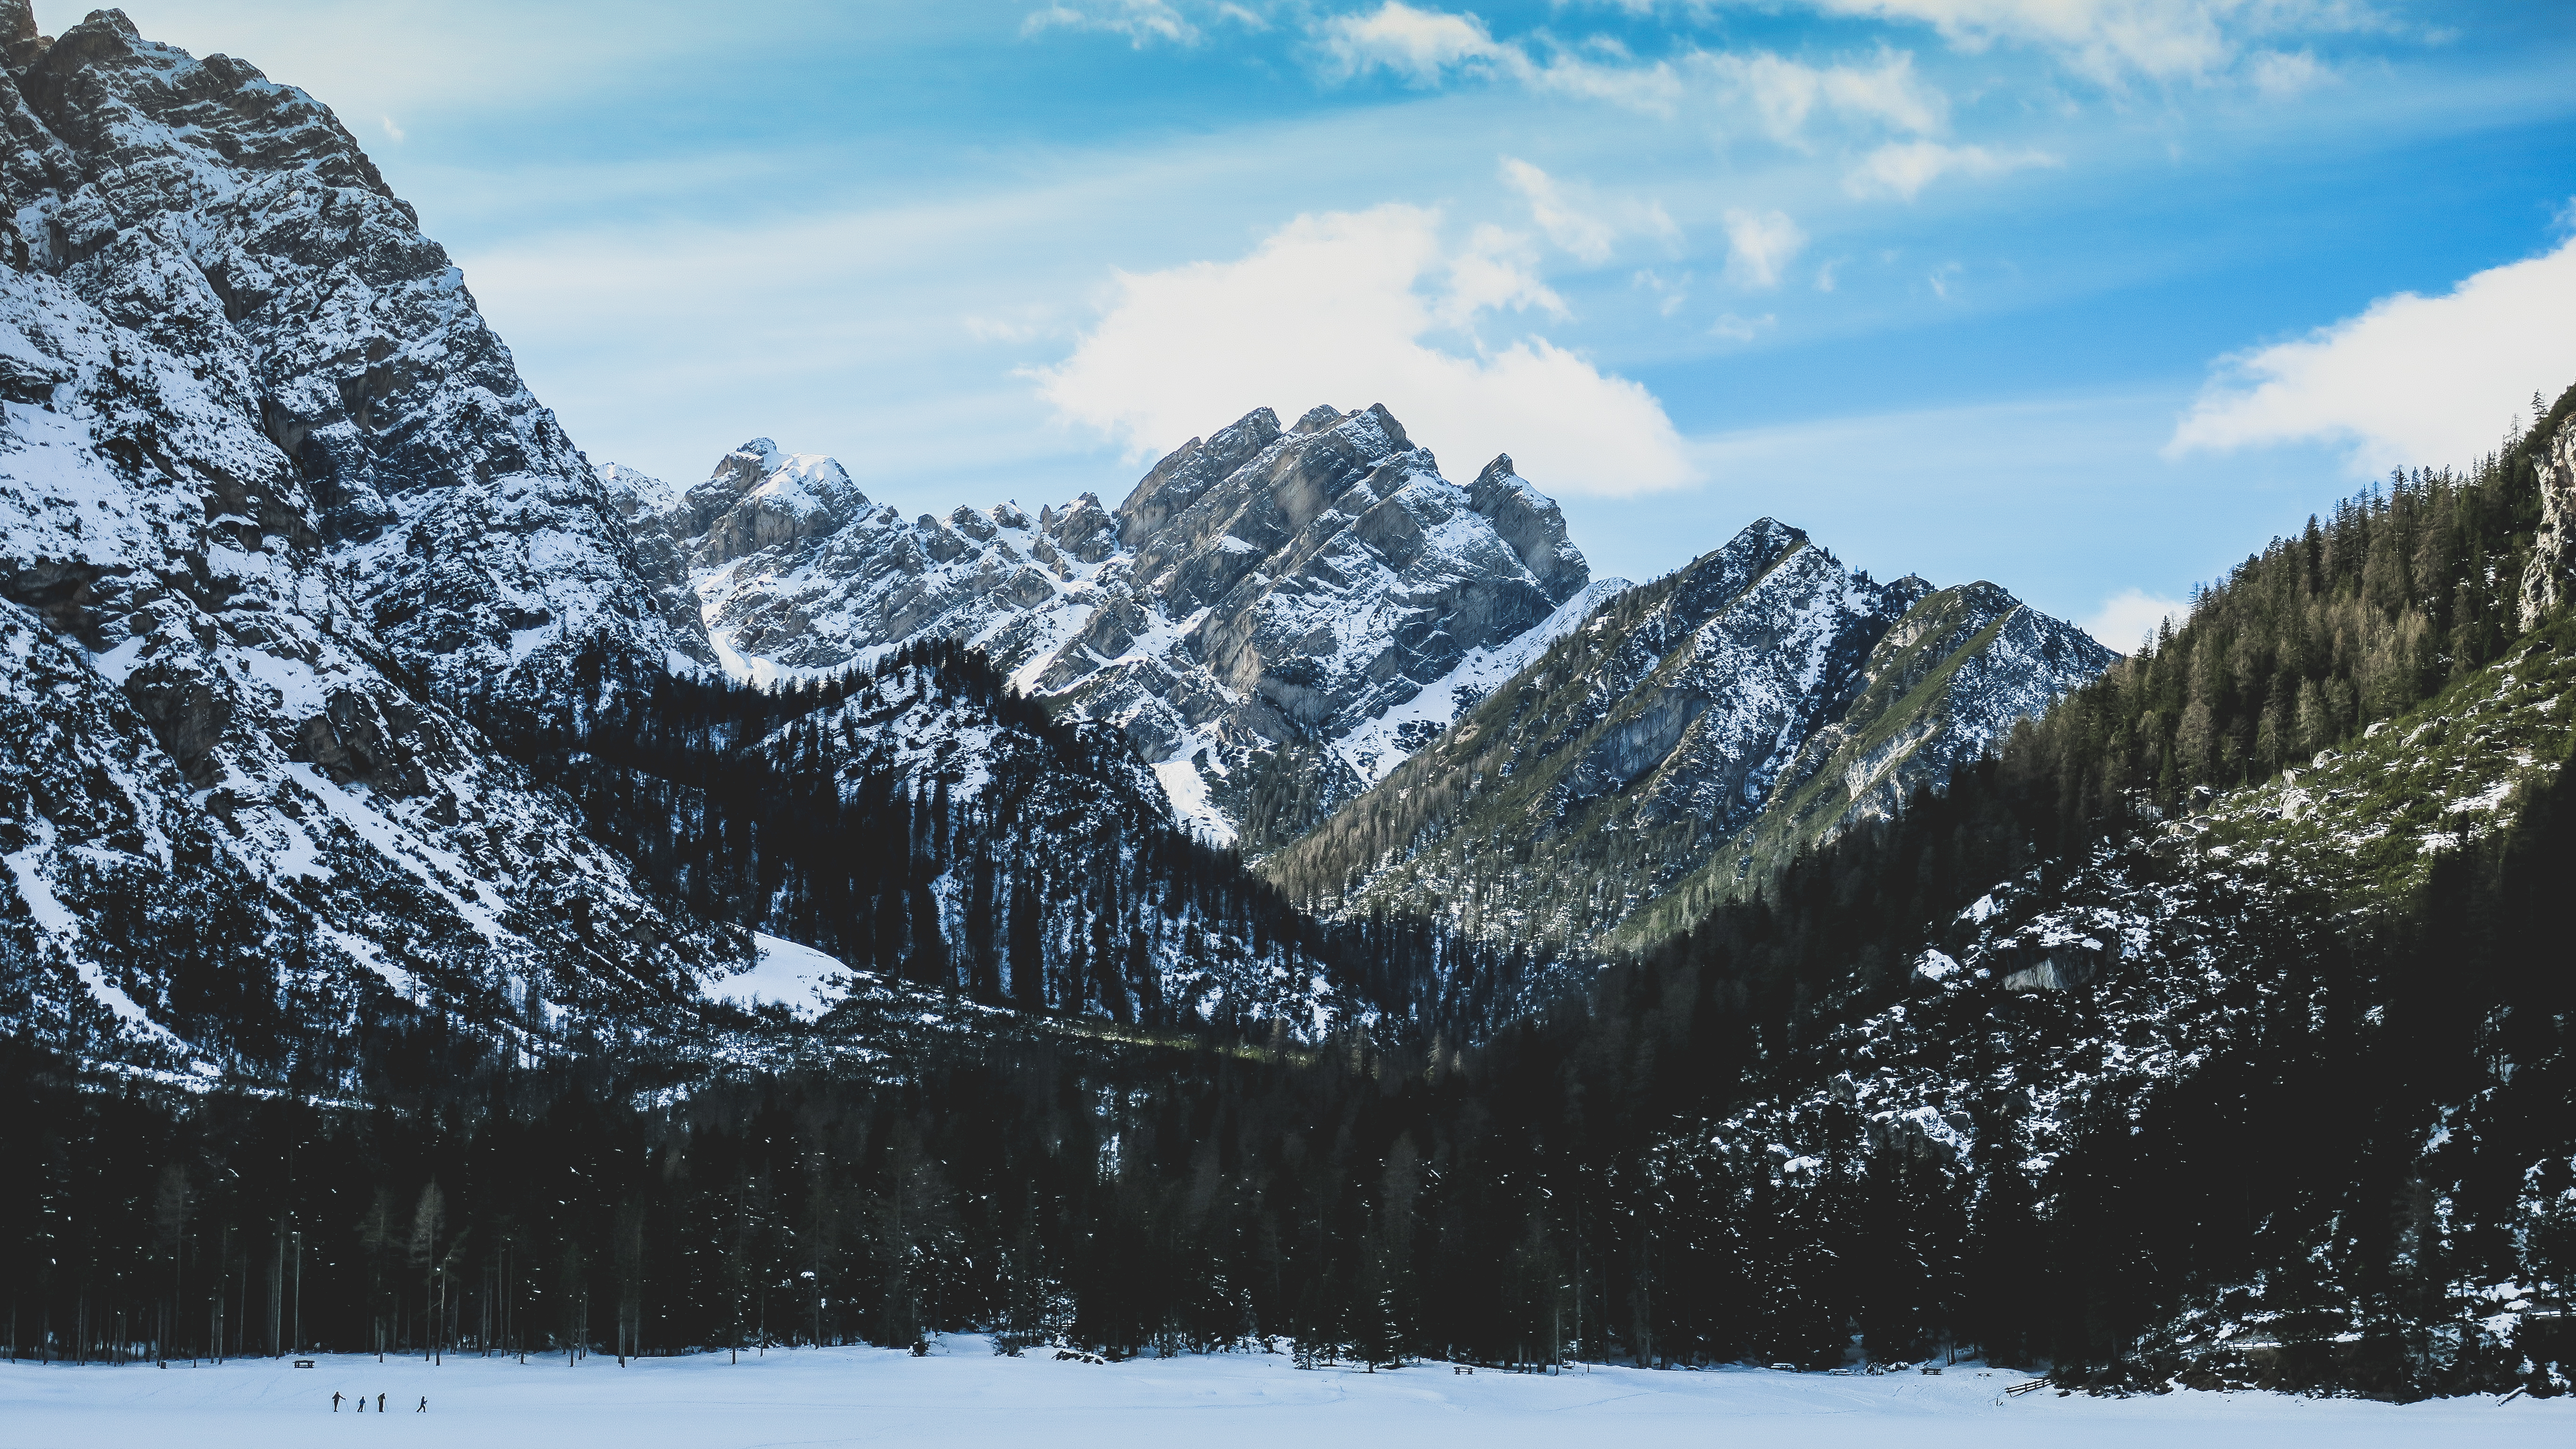
landscape, tree, nature, wilderness, mountain, snow, winter, mountain range, weather, season, ridge, summit, alps, landform, mountain pass, geographical feature, mountainous landforms